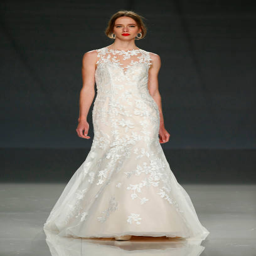
a model walks the runway at show during fashion week .